Question: Please indicate a possible affordance area of the rugby ball that can be used for catching
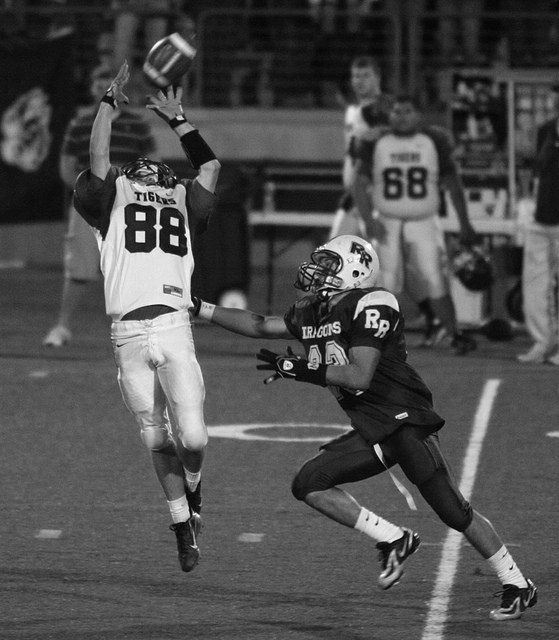
Answer: [138.147, 22.857, 203.109, 87.82]